Robert Tills

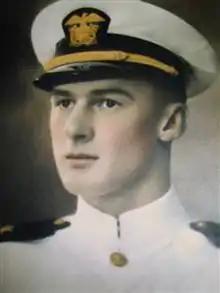
Ensign Robert Tills in his Navy Whites.

Robert George Tills (9 March 1918 – 8 December 1941) was an officer and pilot of the United States Navy who became the first American naval officer killed during the Battle of the Philippines and had a ship named after him in his honor. His body was lost at sea during the battle and was recovered in November 2007 and officially identified in December 2008. He was buried at Arlington National Cemetery on 23 March 2009 with full military honors.